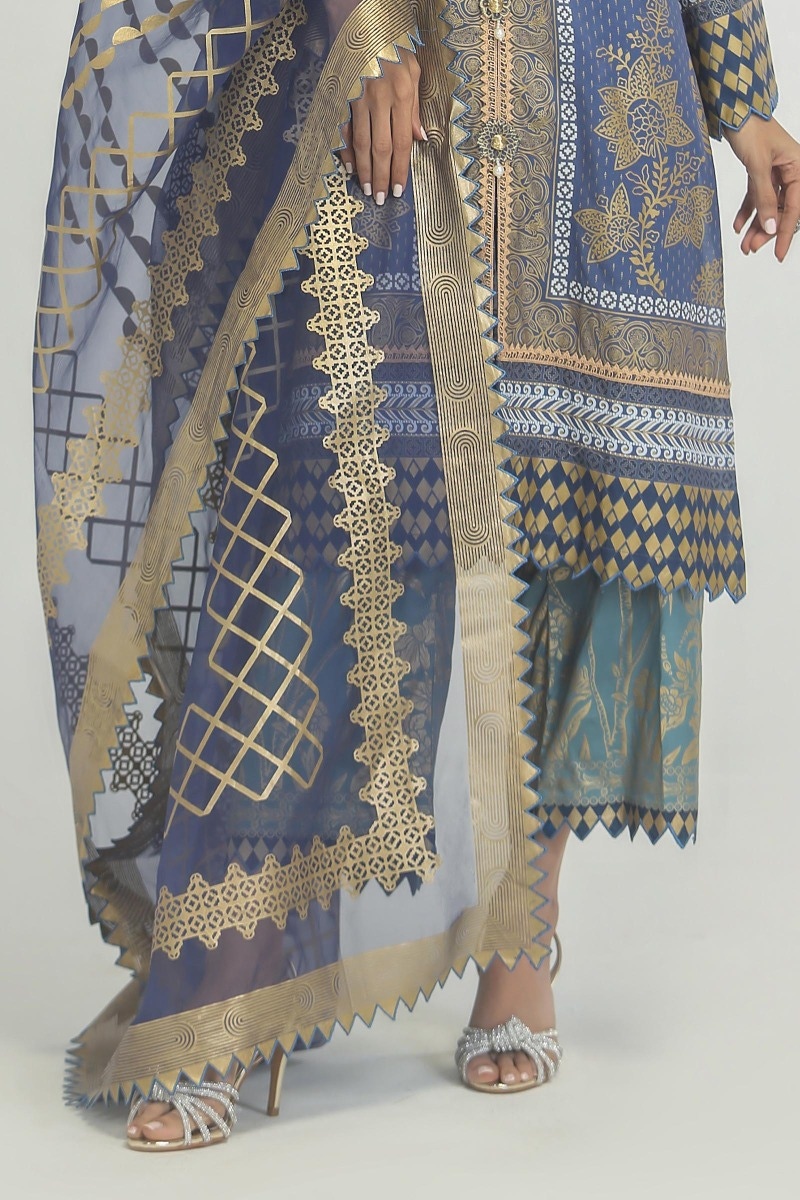
navy gold embroidered chiffon suit